1997 World Series

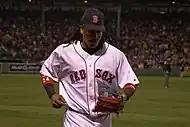
Manny Ramirez hit the go-ahead two-run home run for the Indians in Game 4.

Game 3 was a wild affair that ended with the Marlins grabbing a 2–1 series lead. Charles Nagy of the Indians faced Al Leiter of the Marlins. Both pitchers fared poorly, with Leiter giving up seven runs (four earned) in innings and Nagy gave up five in six innings. In the top of the first, Gary Sheffield started the scoring with a home run to left. In the bottom half, the Indians retaliated with two runs thanks to two broken bat RBI singles by Matt Williams and Sandy Alomar Jr. Nagy's bases loaded walk to Sheffield tied the game in the third, before Florida took a 3–2 lead in the fourth on Darren Daulton's home run. However, the Indians got a gift in the bottom of the fourth, when they drew four free passes, then a throwing error by third baseman Bobby Bonilla on Manny Ramírez's single allowed two more runs to score. The Tribe went up 7–3 on Jim Thome's two-run home run to right in the fifth inning, which also knocked Leiter out of the game. His home run was nullified in the sixth by Jim Eisenreich's two-run home run that cut the lead to 7–5. In the seventh, Craig Counsell hit a leadoff single off Brian Anderson and moved to second on a groundout, then Édgar Rentería's single and Gary Sheffield's double off Mike Jackson (who was charged with a blown save) each drove in a run, making the score 7–7. In the ninth, Bonilla drew a leadoff walk off reliever Eric Plunk and scored on Daulton's single aided by an error that let Daulton go to third. After a strikeout to Alou (his third of the night) and intentional walk to pinch-hitter Cliff Floyd, an error by first baseman Thome on Plunk's pickoff attempt allowed Daulton to score. After Charles Johnson singled, Alvin Morman relieved Plunk and an error by second baseman Tony Fernández on Counsell's ground ball allowed Floyd to score. After Morman retired Devon White, a walk to Rentería loaded the bases before José Mesa relieved Morman and allowed two-run singles to Sheffield and Bonilla aided by a wild pitch that gave the Marlins at 14–7 lead. In the bottom of the inning, the Indians loaded the bases on a walk and two singles with one out off Robb Nen before Tony Fernández's sacrifice fly and Marquis Grissom's single scored a run each, then Bip Roberts' two-run double cut the lead to 14–11, but Omar Vizquel grounded out to end the game. Dennis Cook got the win in relief by tossing a scoreless eighth and Plunk got the loss. This was the highest scoring game for 20 years until the fifth game of the 2017 World Series between the Houston Astros and the Los Angeles Dodgers; it was also the fourth time a team had scored seven runs in the ninth inning of a postseason game and the first since the 1990 ALCS. Marlins batter Gary Sheffield had five RBIs in the game to lead all batters.